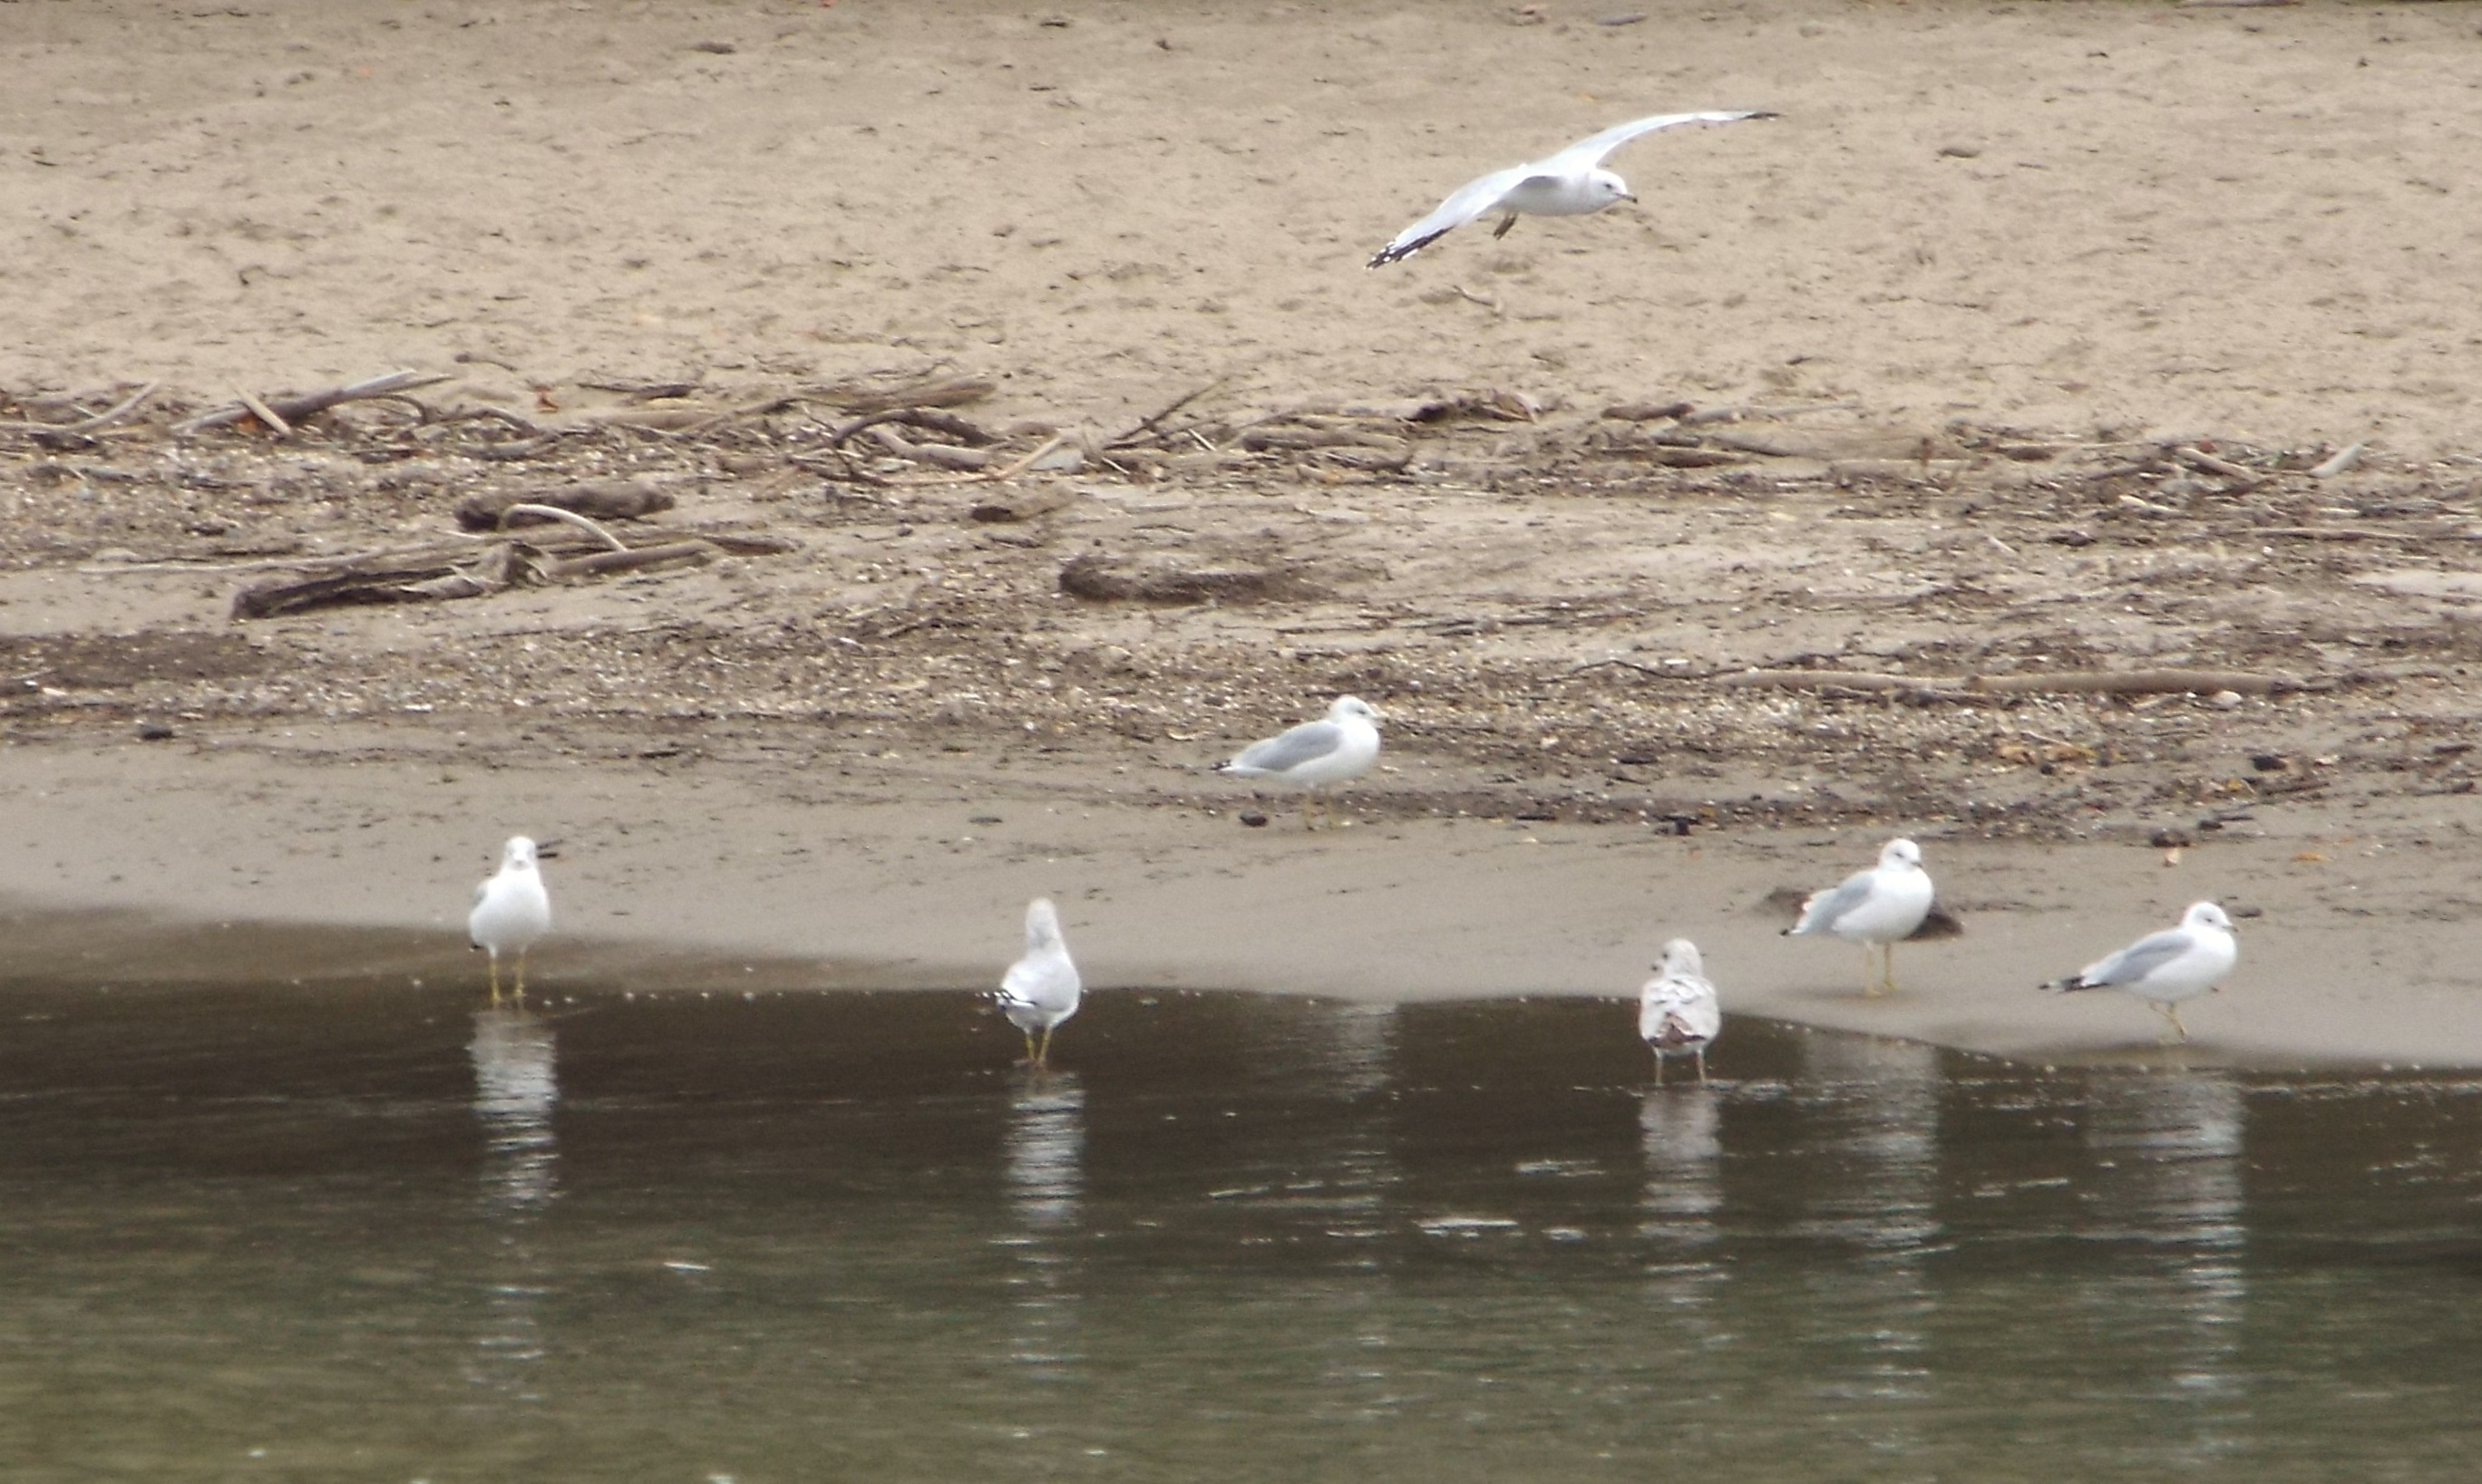
sea, bird, seabird, wildlife, gull, fauna, vertebrate, charadriiformes, mudflat